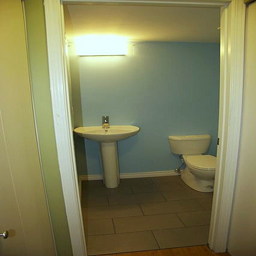
A sink and a toilet inside a small bathroom.
White pedestal sink and toilet located in a poorly lit bathroom.
Clean indoor bathroom with tiled floor and good lighting.
a bathroom with toilet and sink and blue wall
a blue bathroom with a sink and toilet